Anthony Knockaert

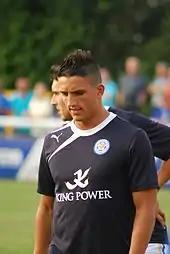
Knockaert warming up for Leicester City in 2013

On 1 August 2012, Knockaert moved to Leicester City on a three-year contract. The transfer fee was initially undisclosed, but was later revealed as £2.5 million.